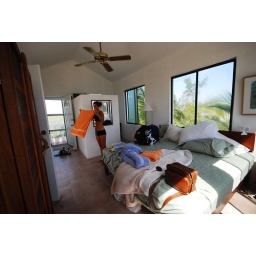
folding towels at the flying cloud hotel in xcalak